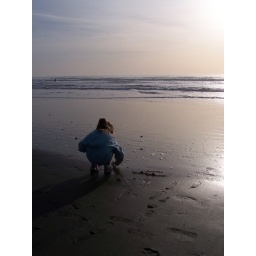
"I think I have sand in my shoes daddy."